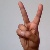
The image shows a hand gesture representing the letter 'V' in Indian Sign Language.